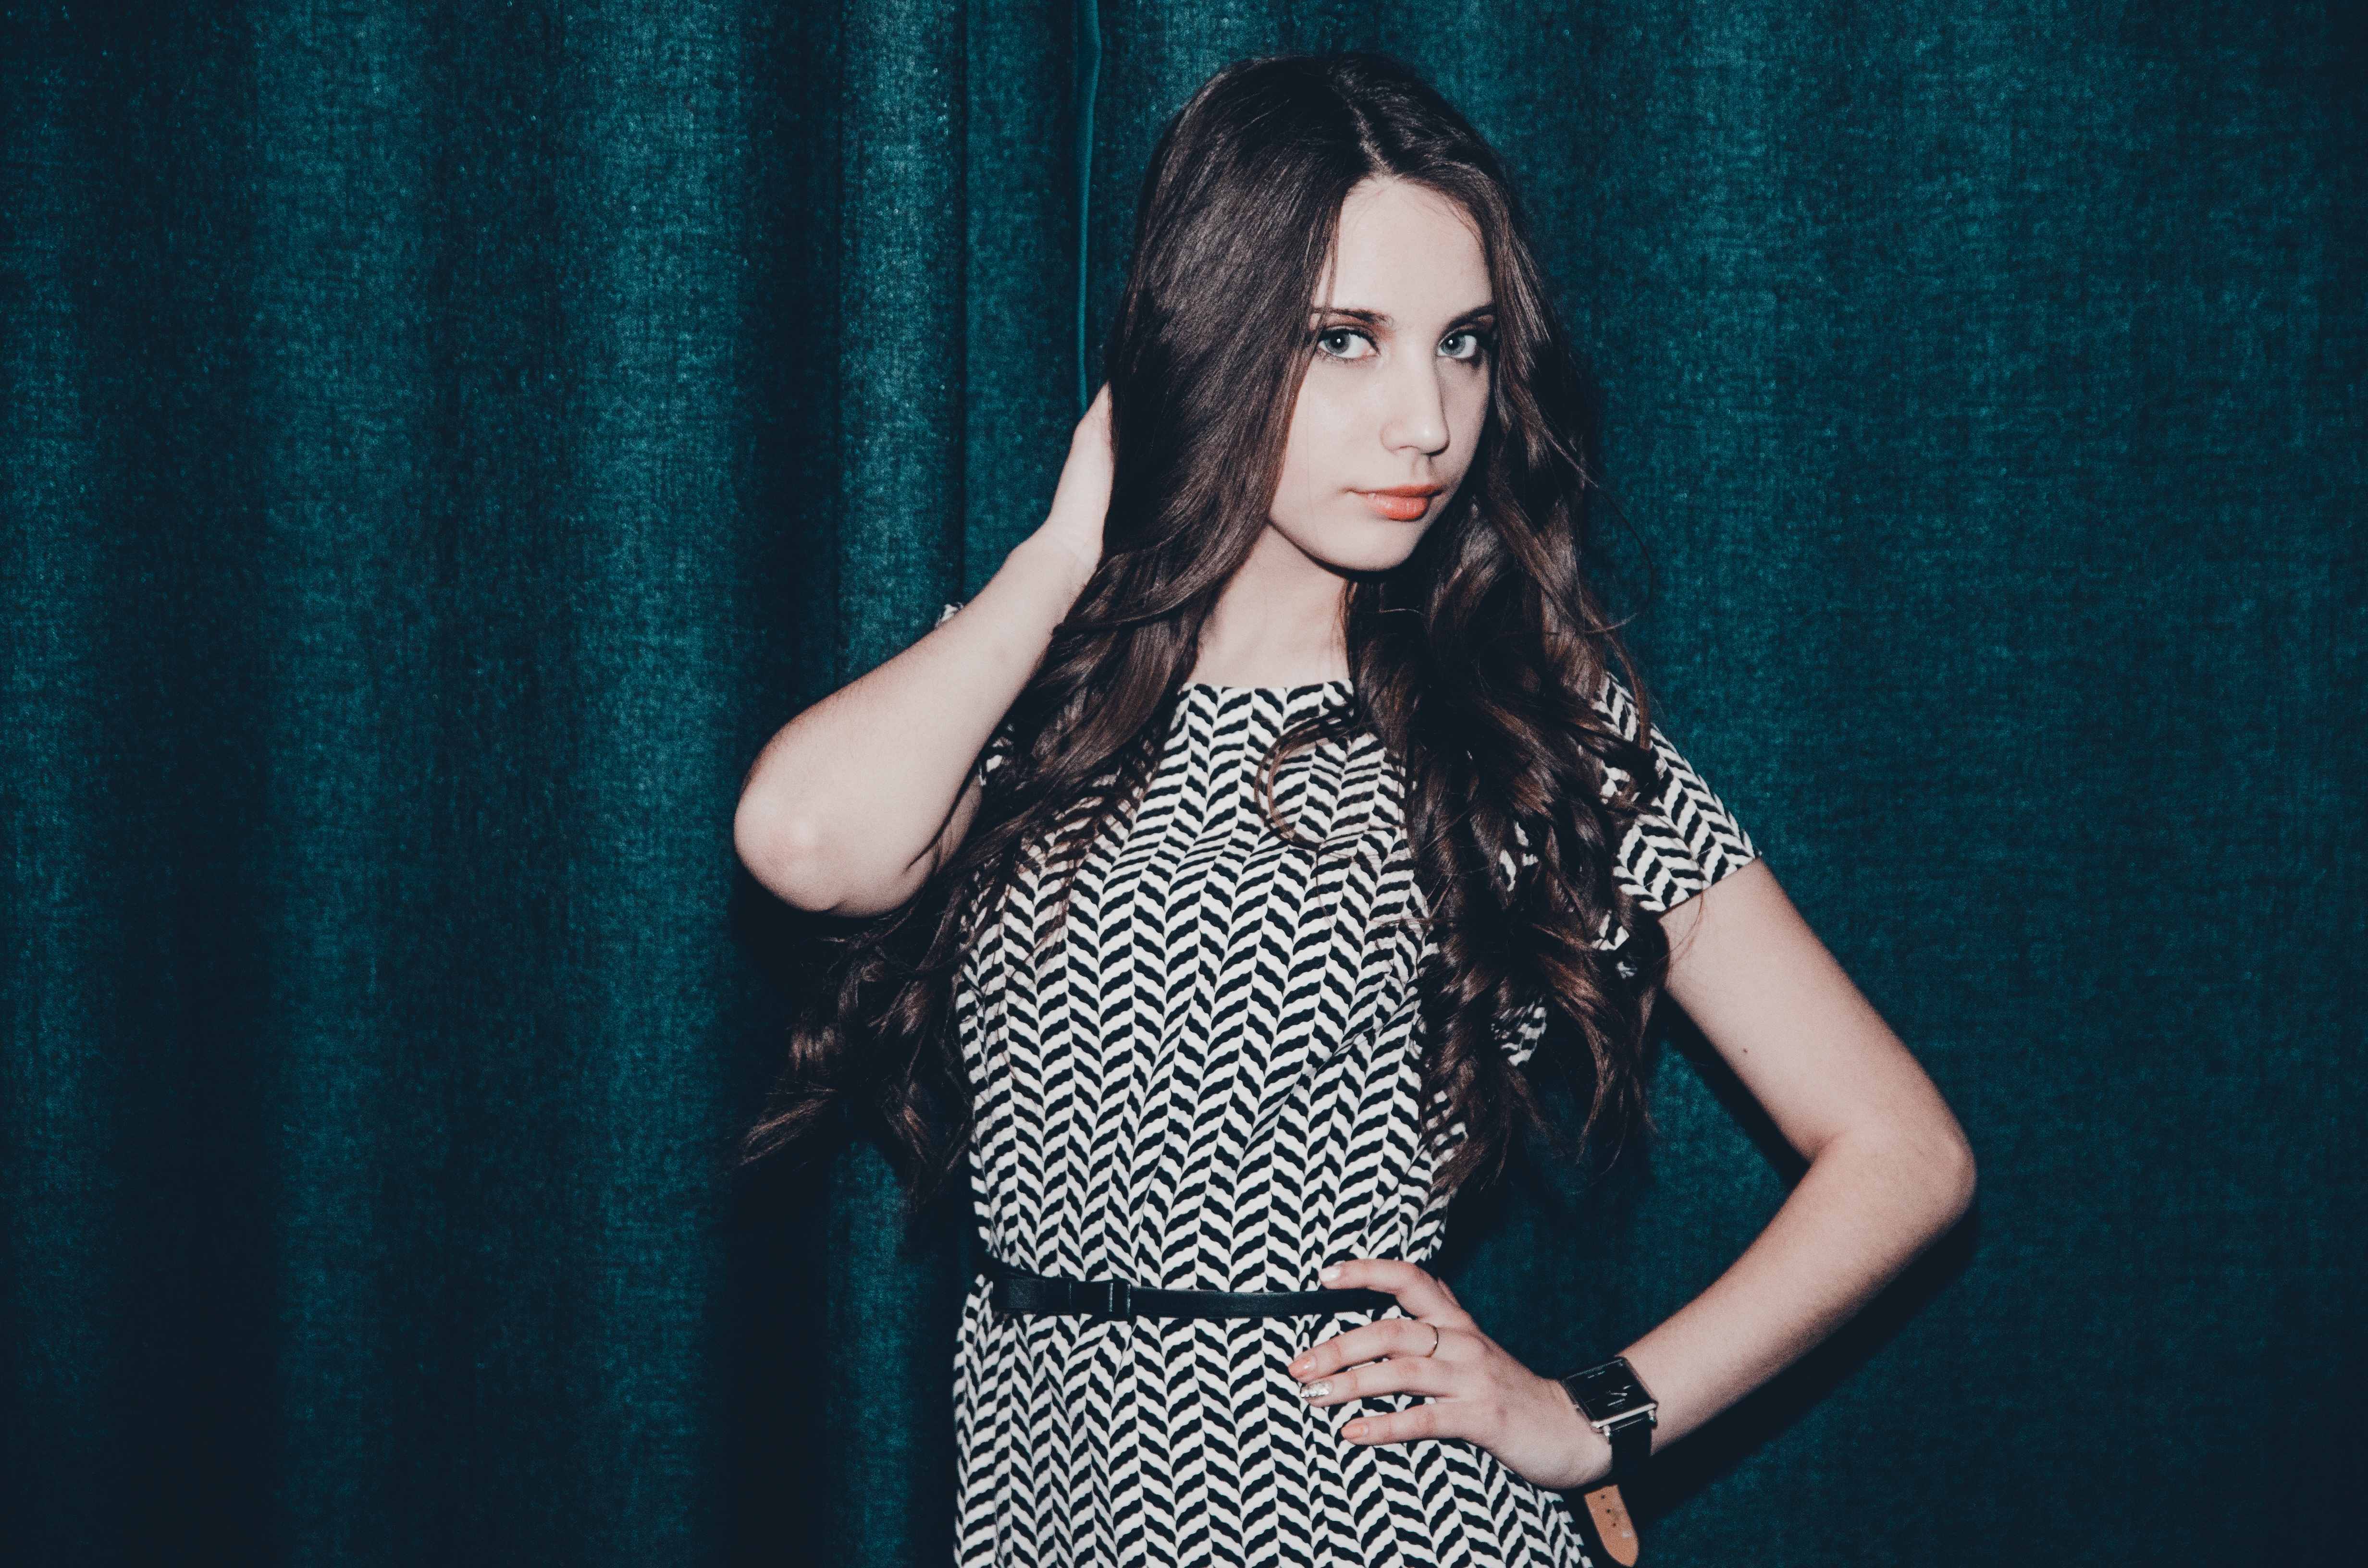
girl, woman, hair, photography, view, female, singer, portrait, model, young, youth, fashion, lady, blonde, jacket, hairstyle, long hair, black hair, girls, dress, hands, legs, singing, beauty, style, armchair, posture, smiles, dark background, cosmetics, erotic, abdomen, photo shoot, light background, brown hair, portrait photography, supermodel